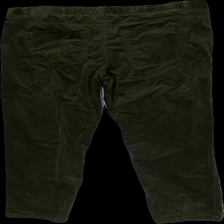
View: back
Type: Trousers
Category: Men
Brand: Not in the list
Brand text on label: benetton
Colors: Brown
Material: 100% cotton
Cut: Regular
Size: 48
Season: All
Damage location: middle center
Price range: <50
Recommended usage: Reuse
Description: bruna byxor, lite håriga